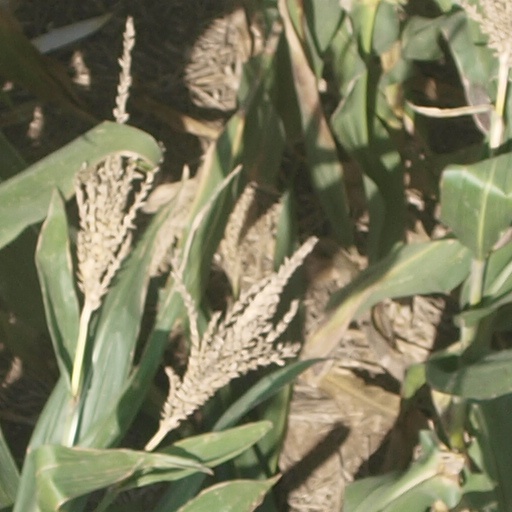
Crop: maize; corn